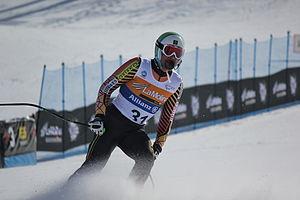
Chris Williamson est un skieur alpin et champion paralympique canadien.